Robert Young House

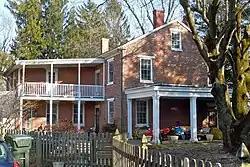
Robert Young House, March 2011

Robert Young House is a historic home located in East Fallowfield Township, Chester County, Pennsylvania. It was built in 1856, and is a two-story, three-bay, brick dwelling with a gable roof in the Federal style. It features separated chimneys and Palladian windows in the gable ends. The house was built for Robert Young, owner of the White Horse Tavern located across the intersection.